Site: brandenburg
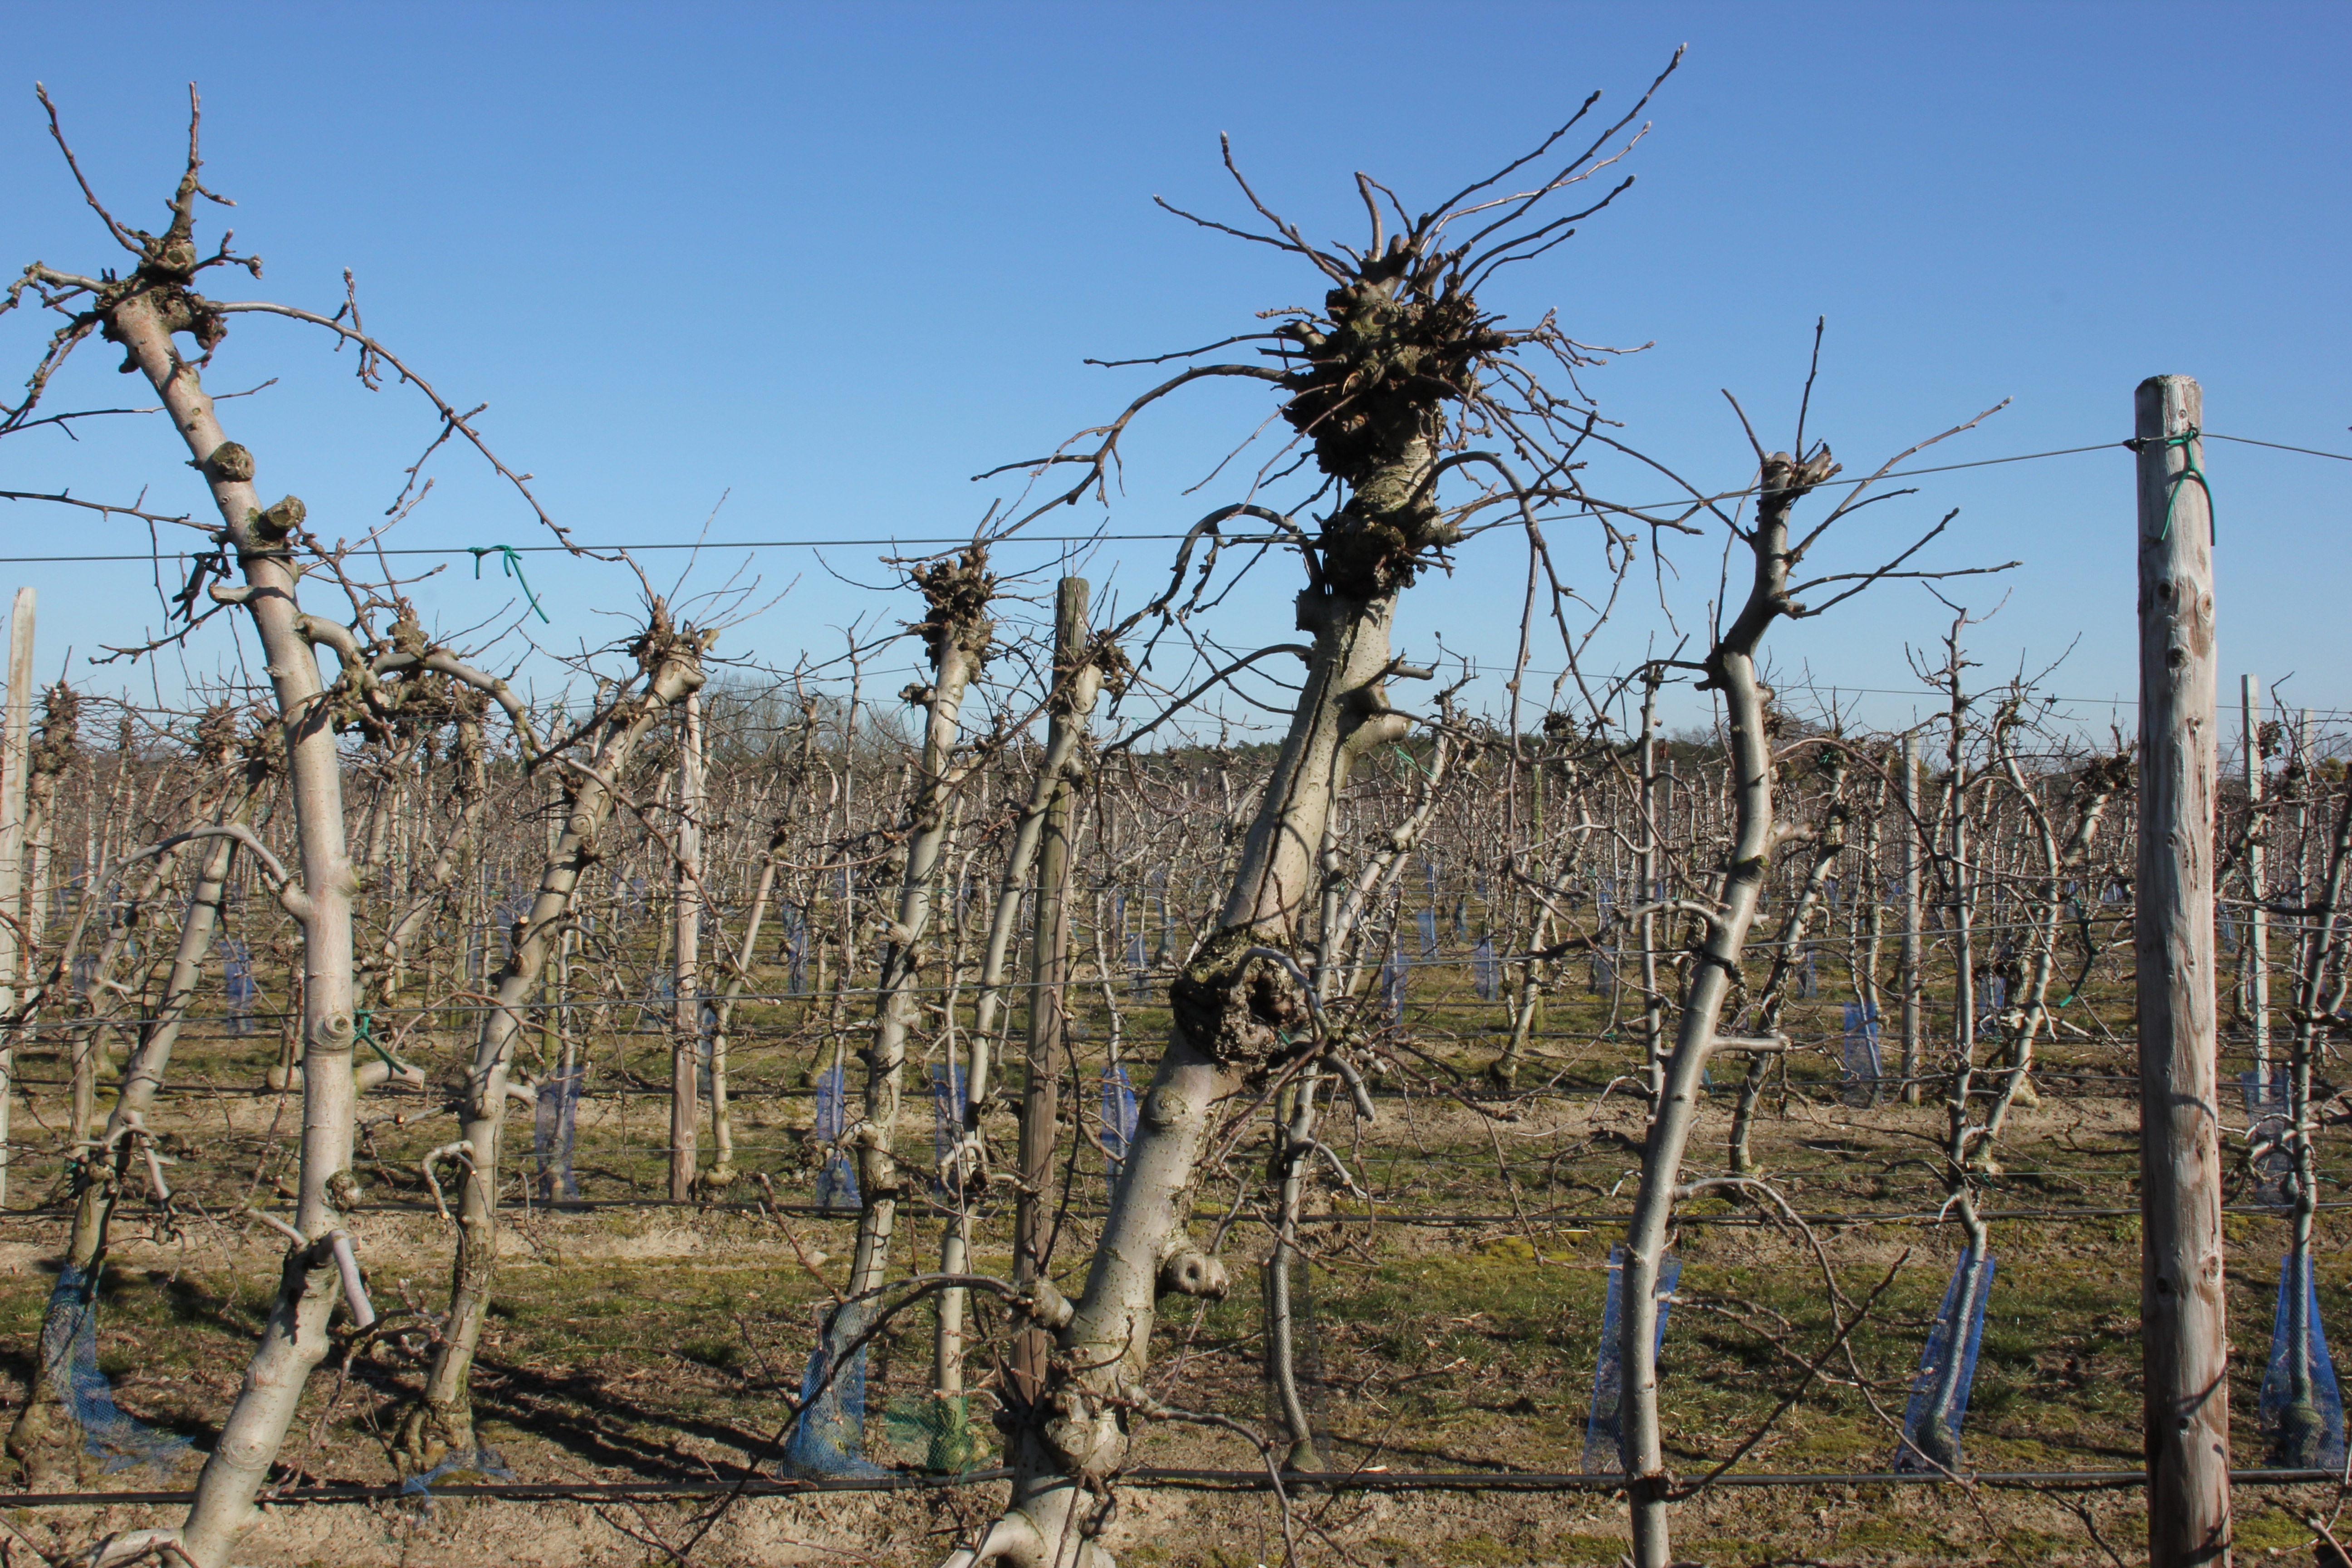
Growth stage (BBCH 03): Bud development